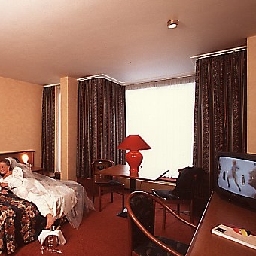
Room type: bedroom